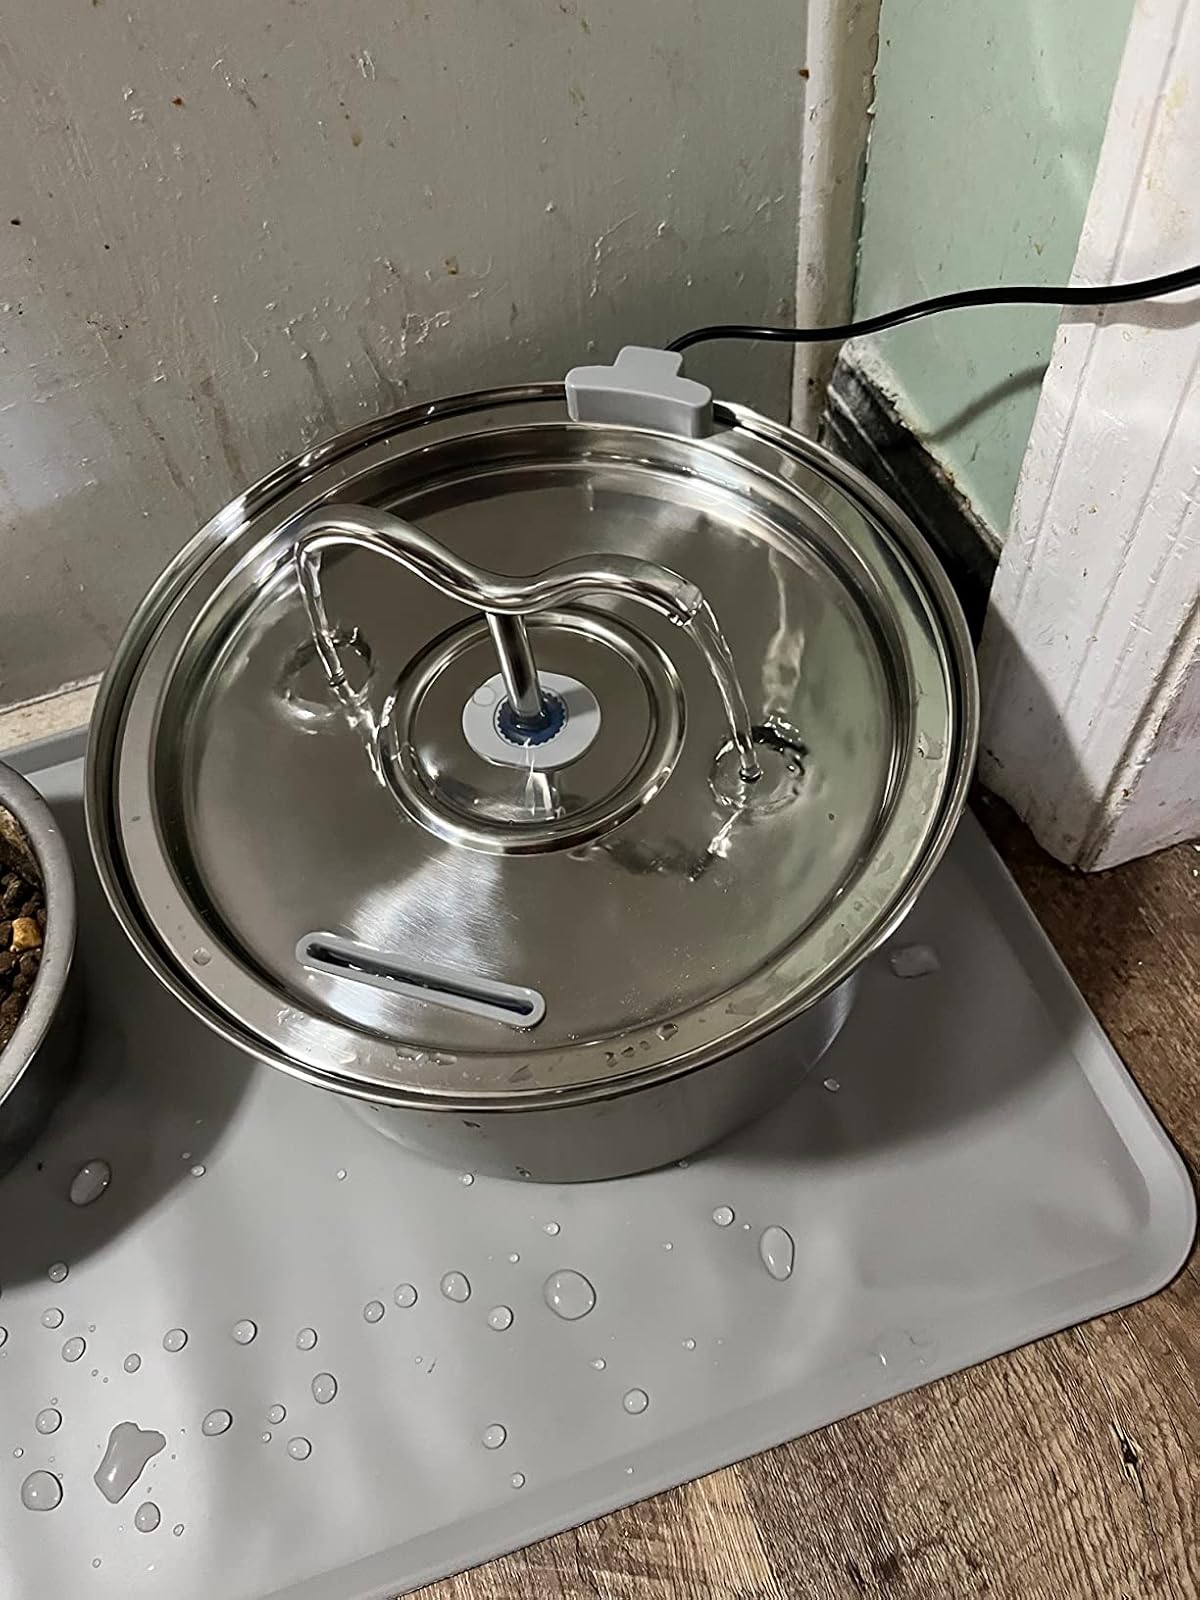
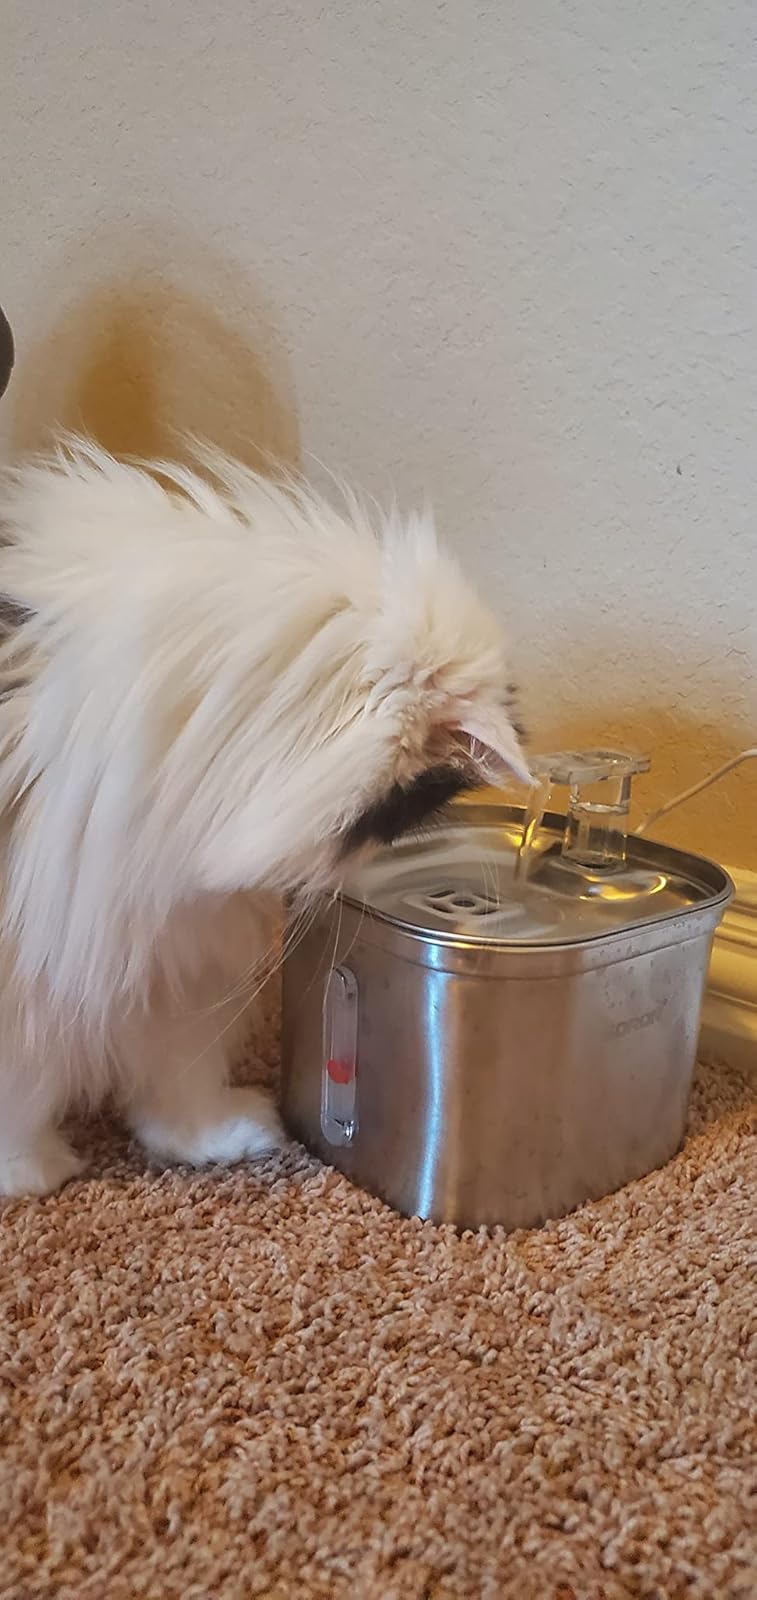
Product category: items_bowl
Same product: no